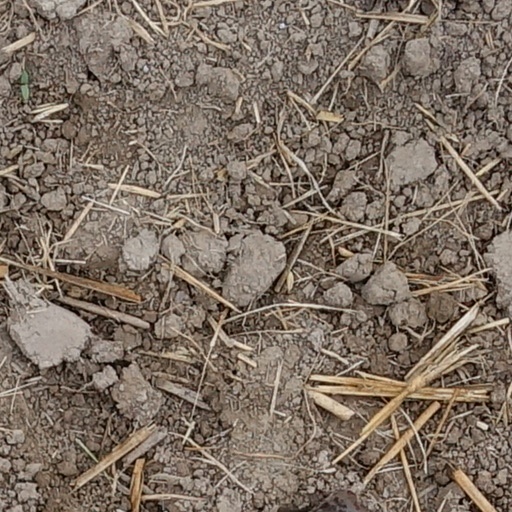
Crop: wheat